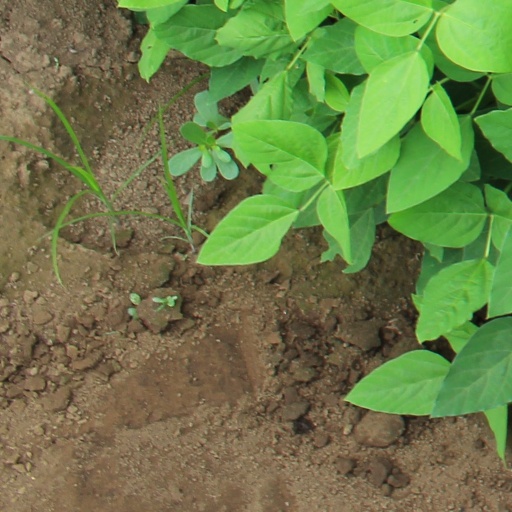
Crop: soybean